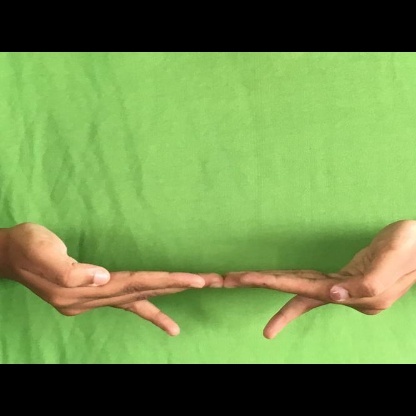
Mudra: Khatva